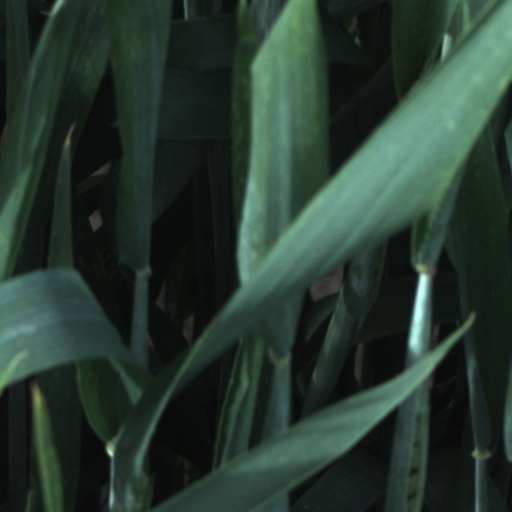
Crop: wheat